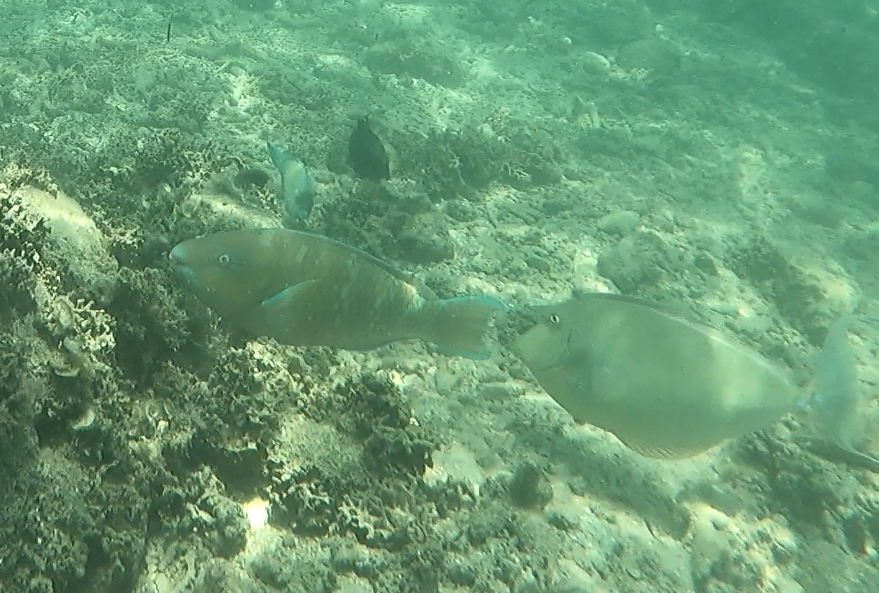
Scarus ghobban (Blue-barred Parrotfish)